Armen Hakhnazarian

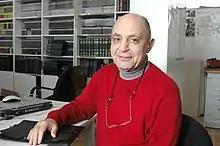
Armen Hakhnazarian

Armen Hakhnazarian (5 May 1941, Tehran – 19 February 2009, Aachen) was a Doctor of Architecture, Doctor of Technical Sciences and Founding Director of Research on Armenian Architecture (RAA) NGO.